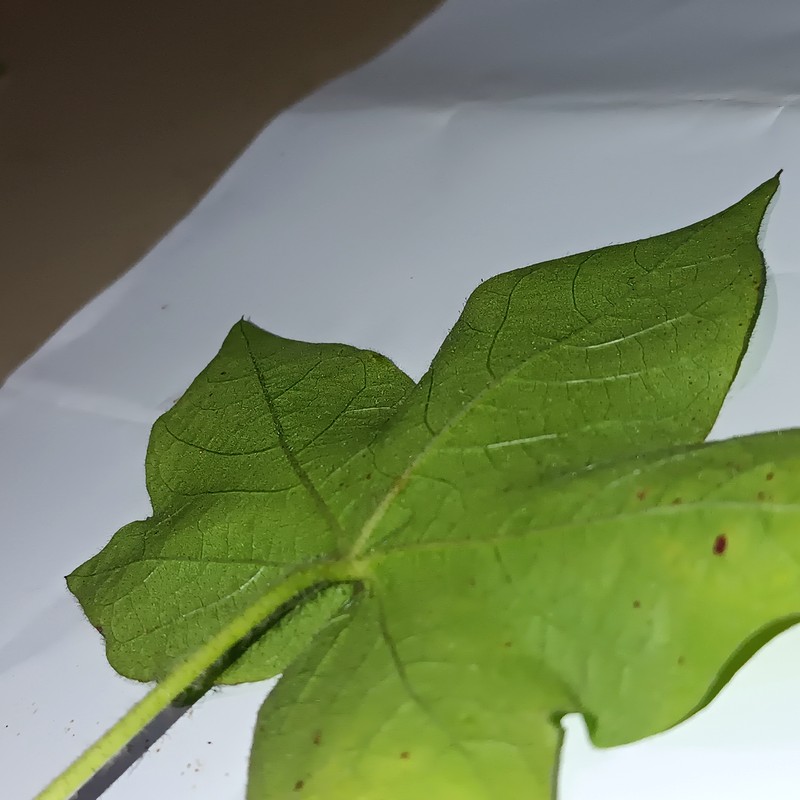
Label: Bacterial Blight